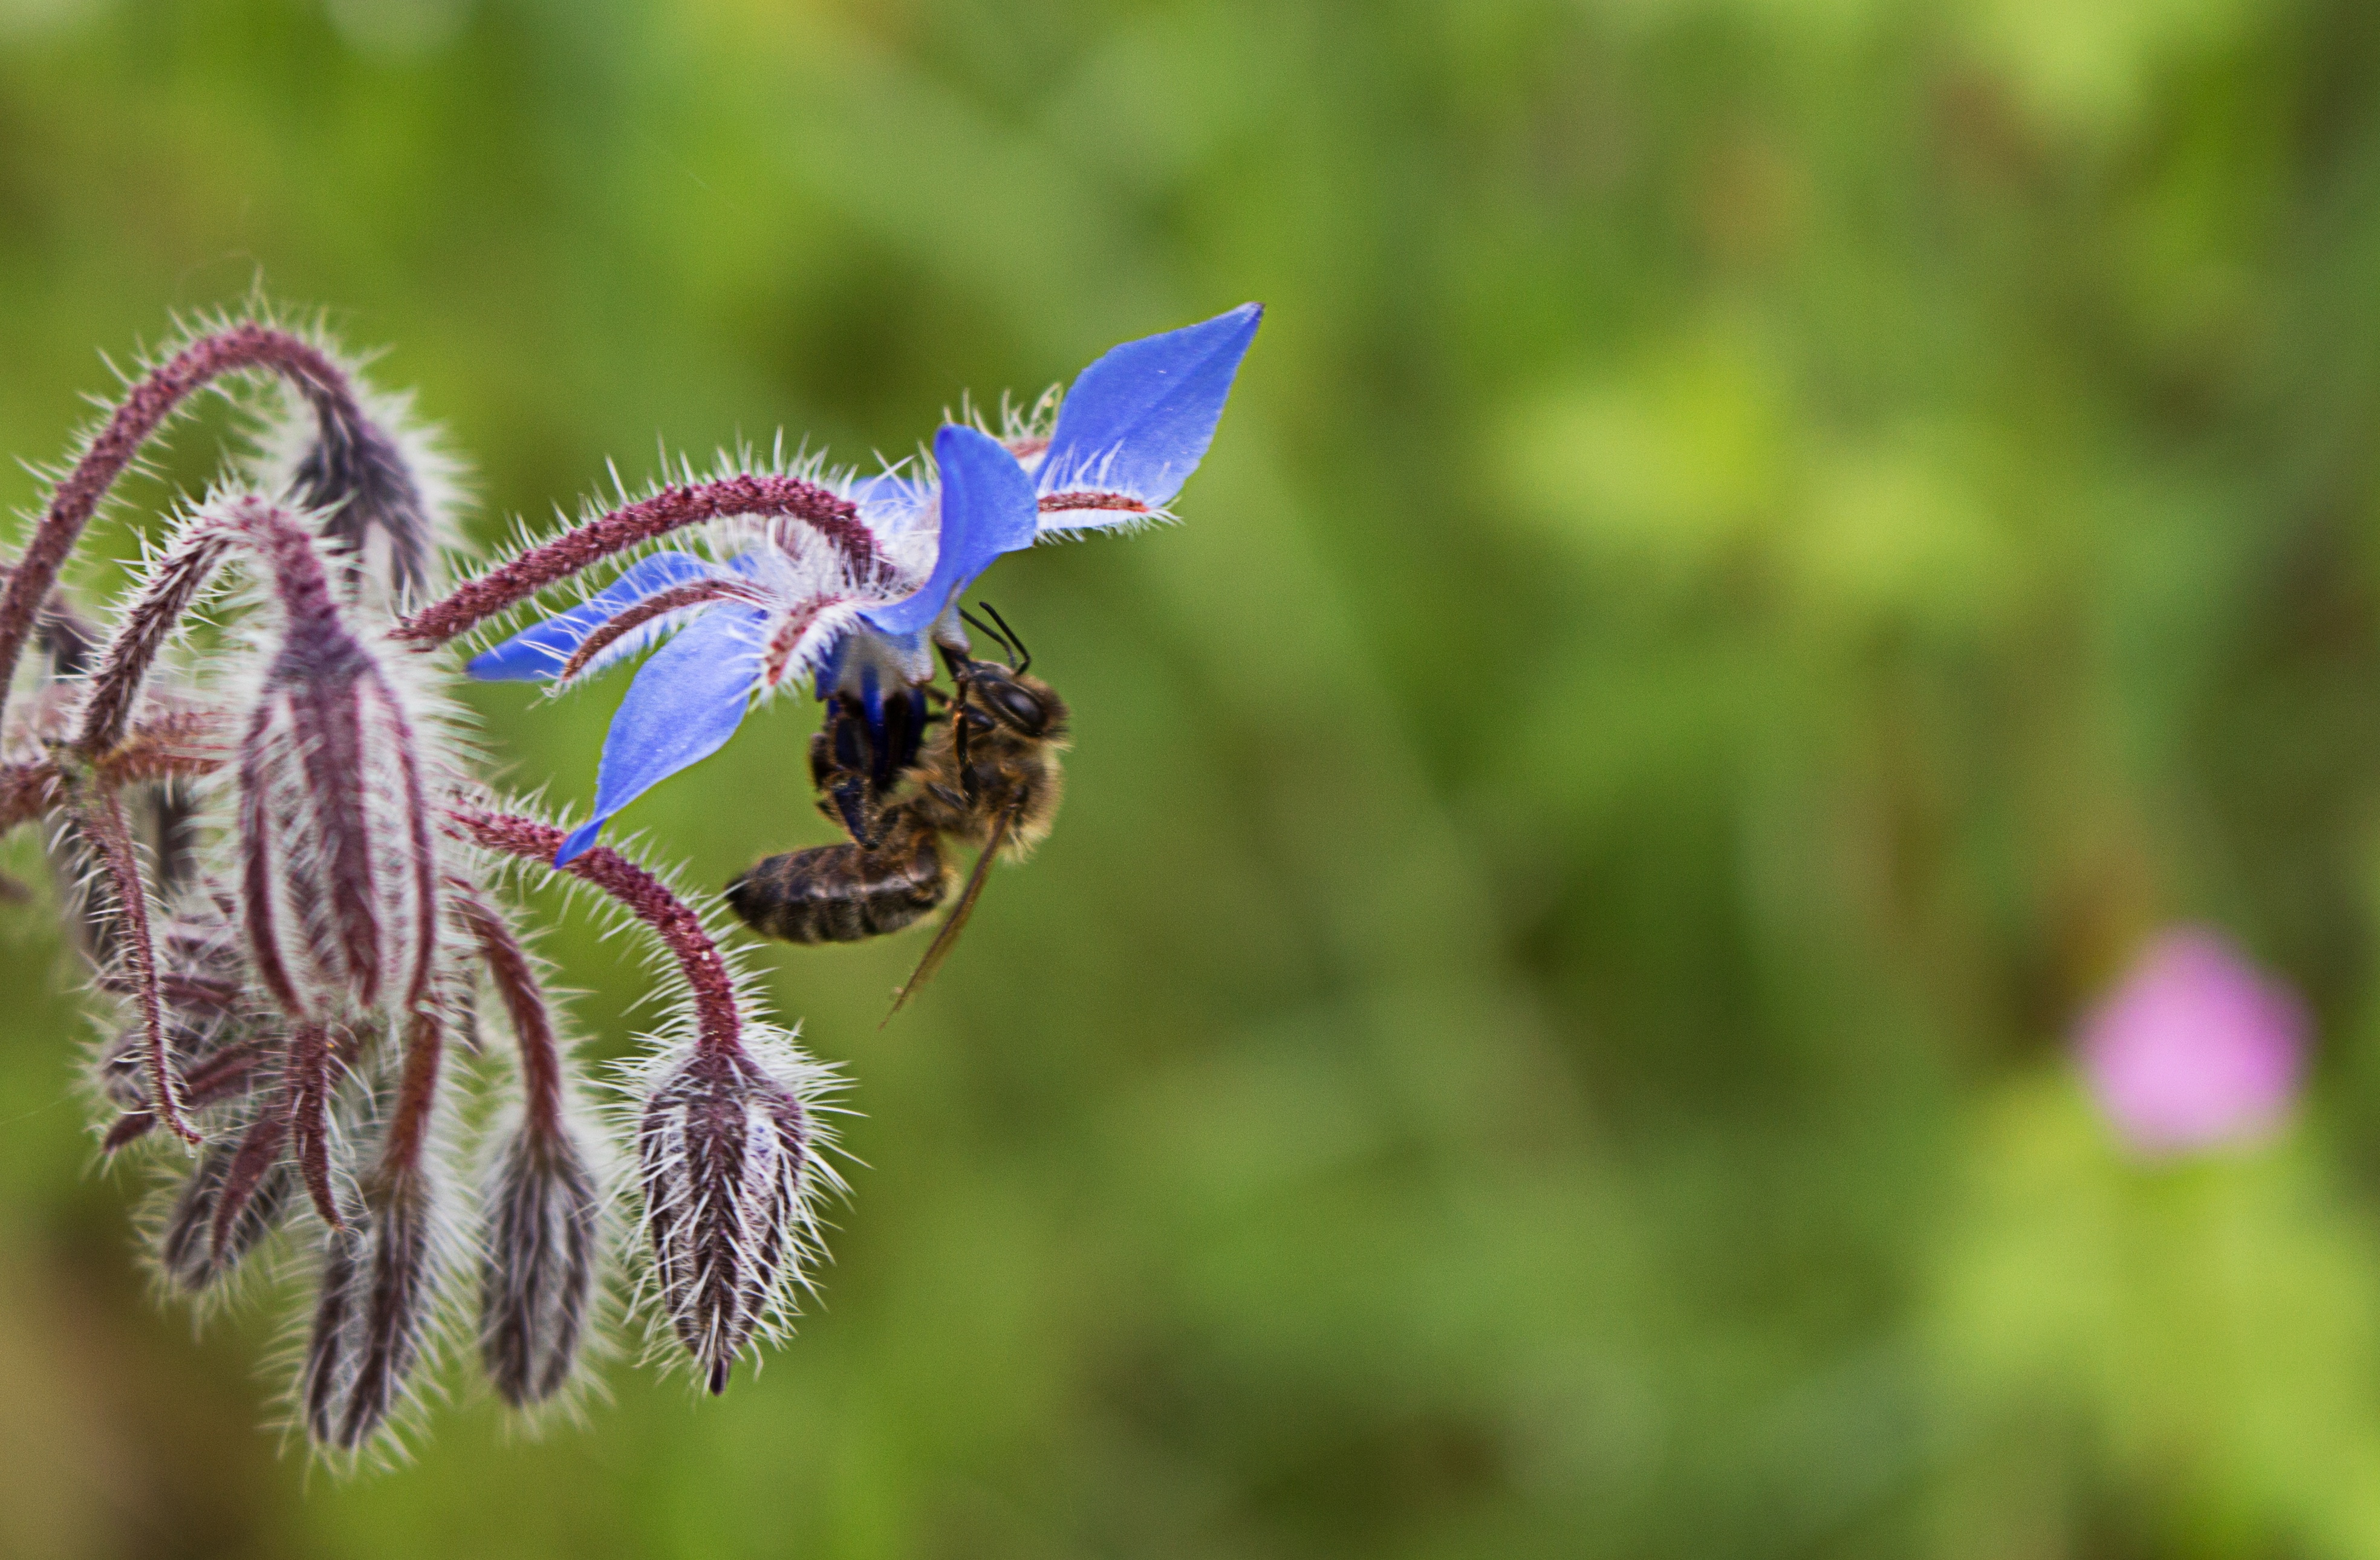
nature, grass, plant, photography, meadow, leaf, flower, wildlife, green, insect, botany, butterfly, flora, fauna, invertebrate, wildflower, close up, bee, nectar, macro photography, honey bee, membrane winged insect, moths and butterflies